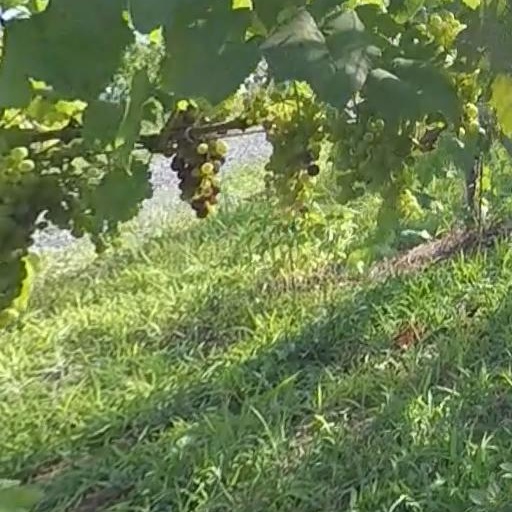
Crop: grape